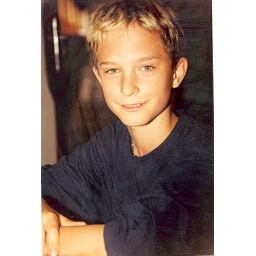
The son of a famous Polish rock star attended our language camp in Poland.